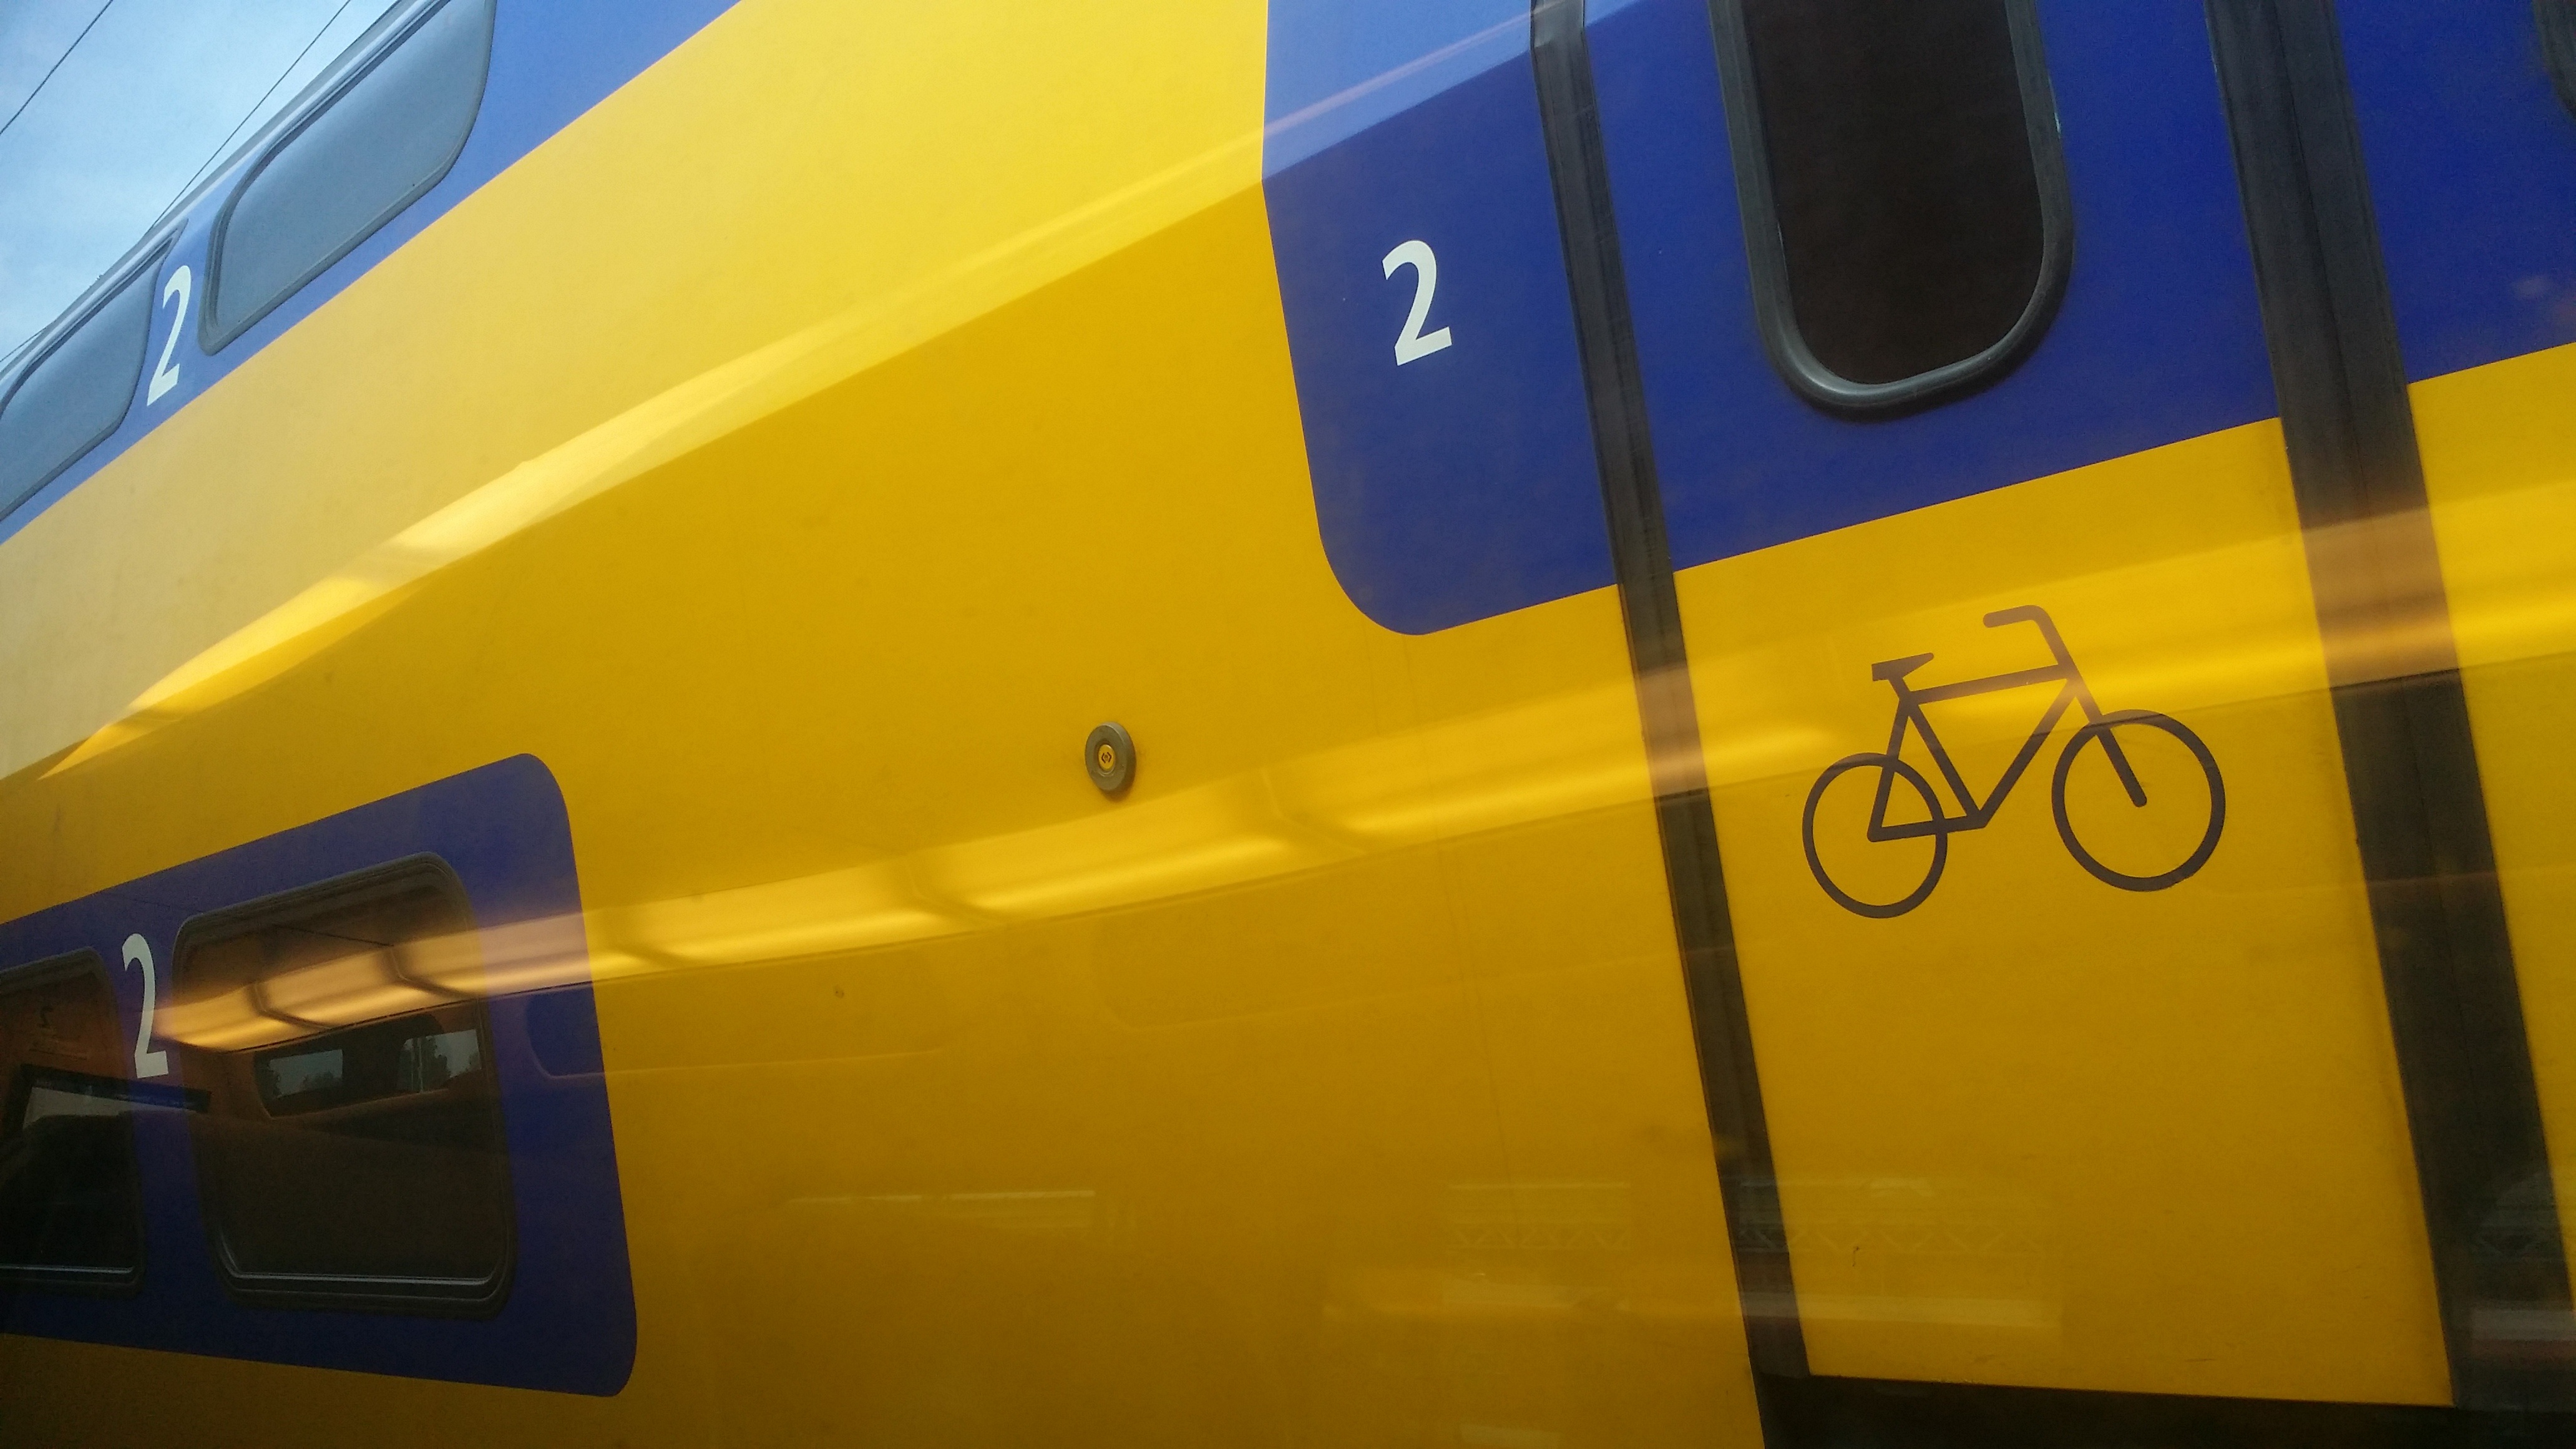
railway, wagon, perspective, train, travel, transportation, transport, vehicle, yellow, movement, public transport, land vehicle